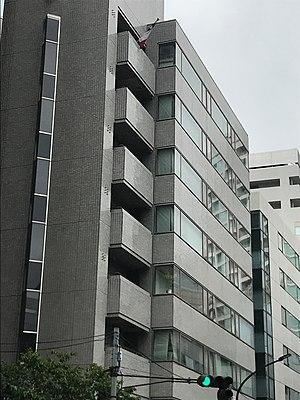
Voici les représentations diplomatiques du Chili à l'étranger :